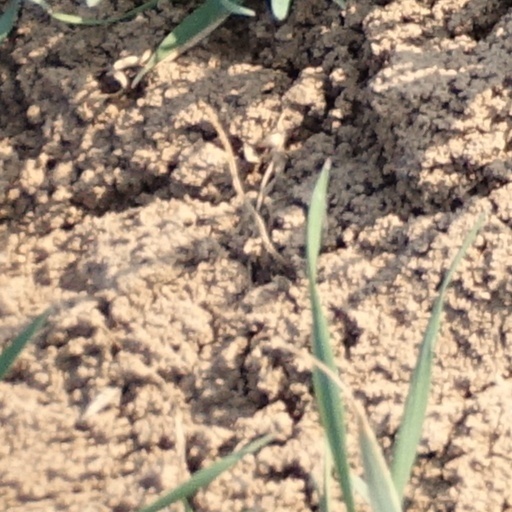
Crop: wheat